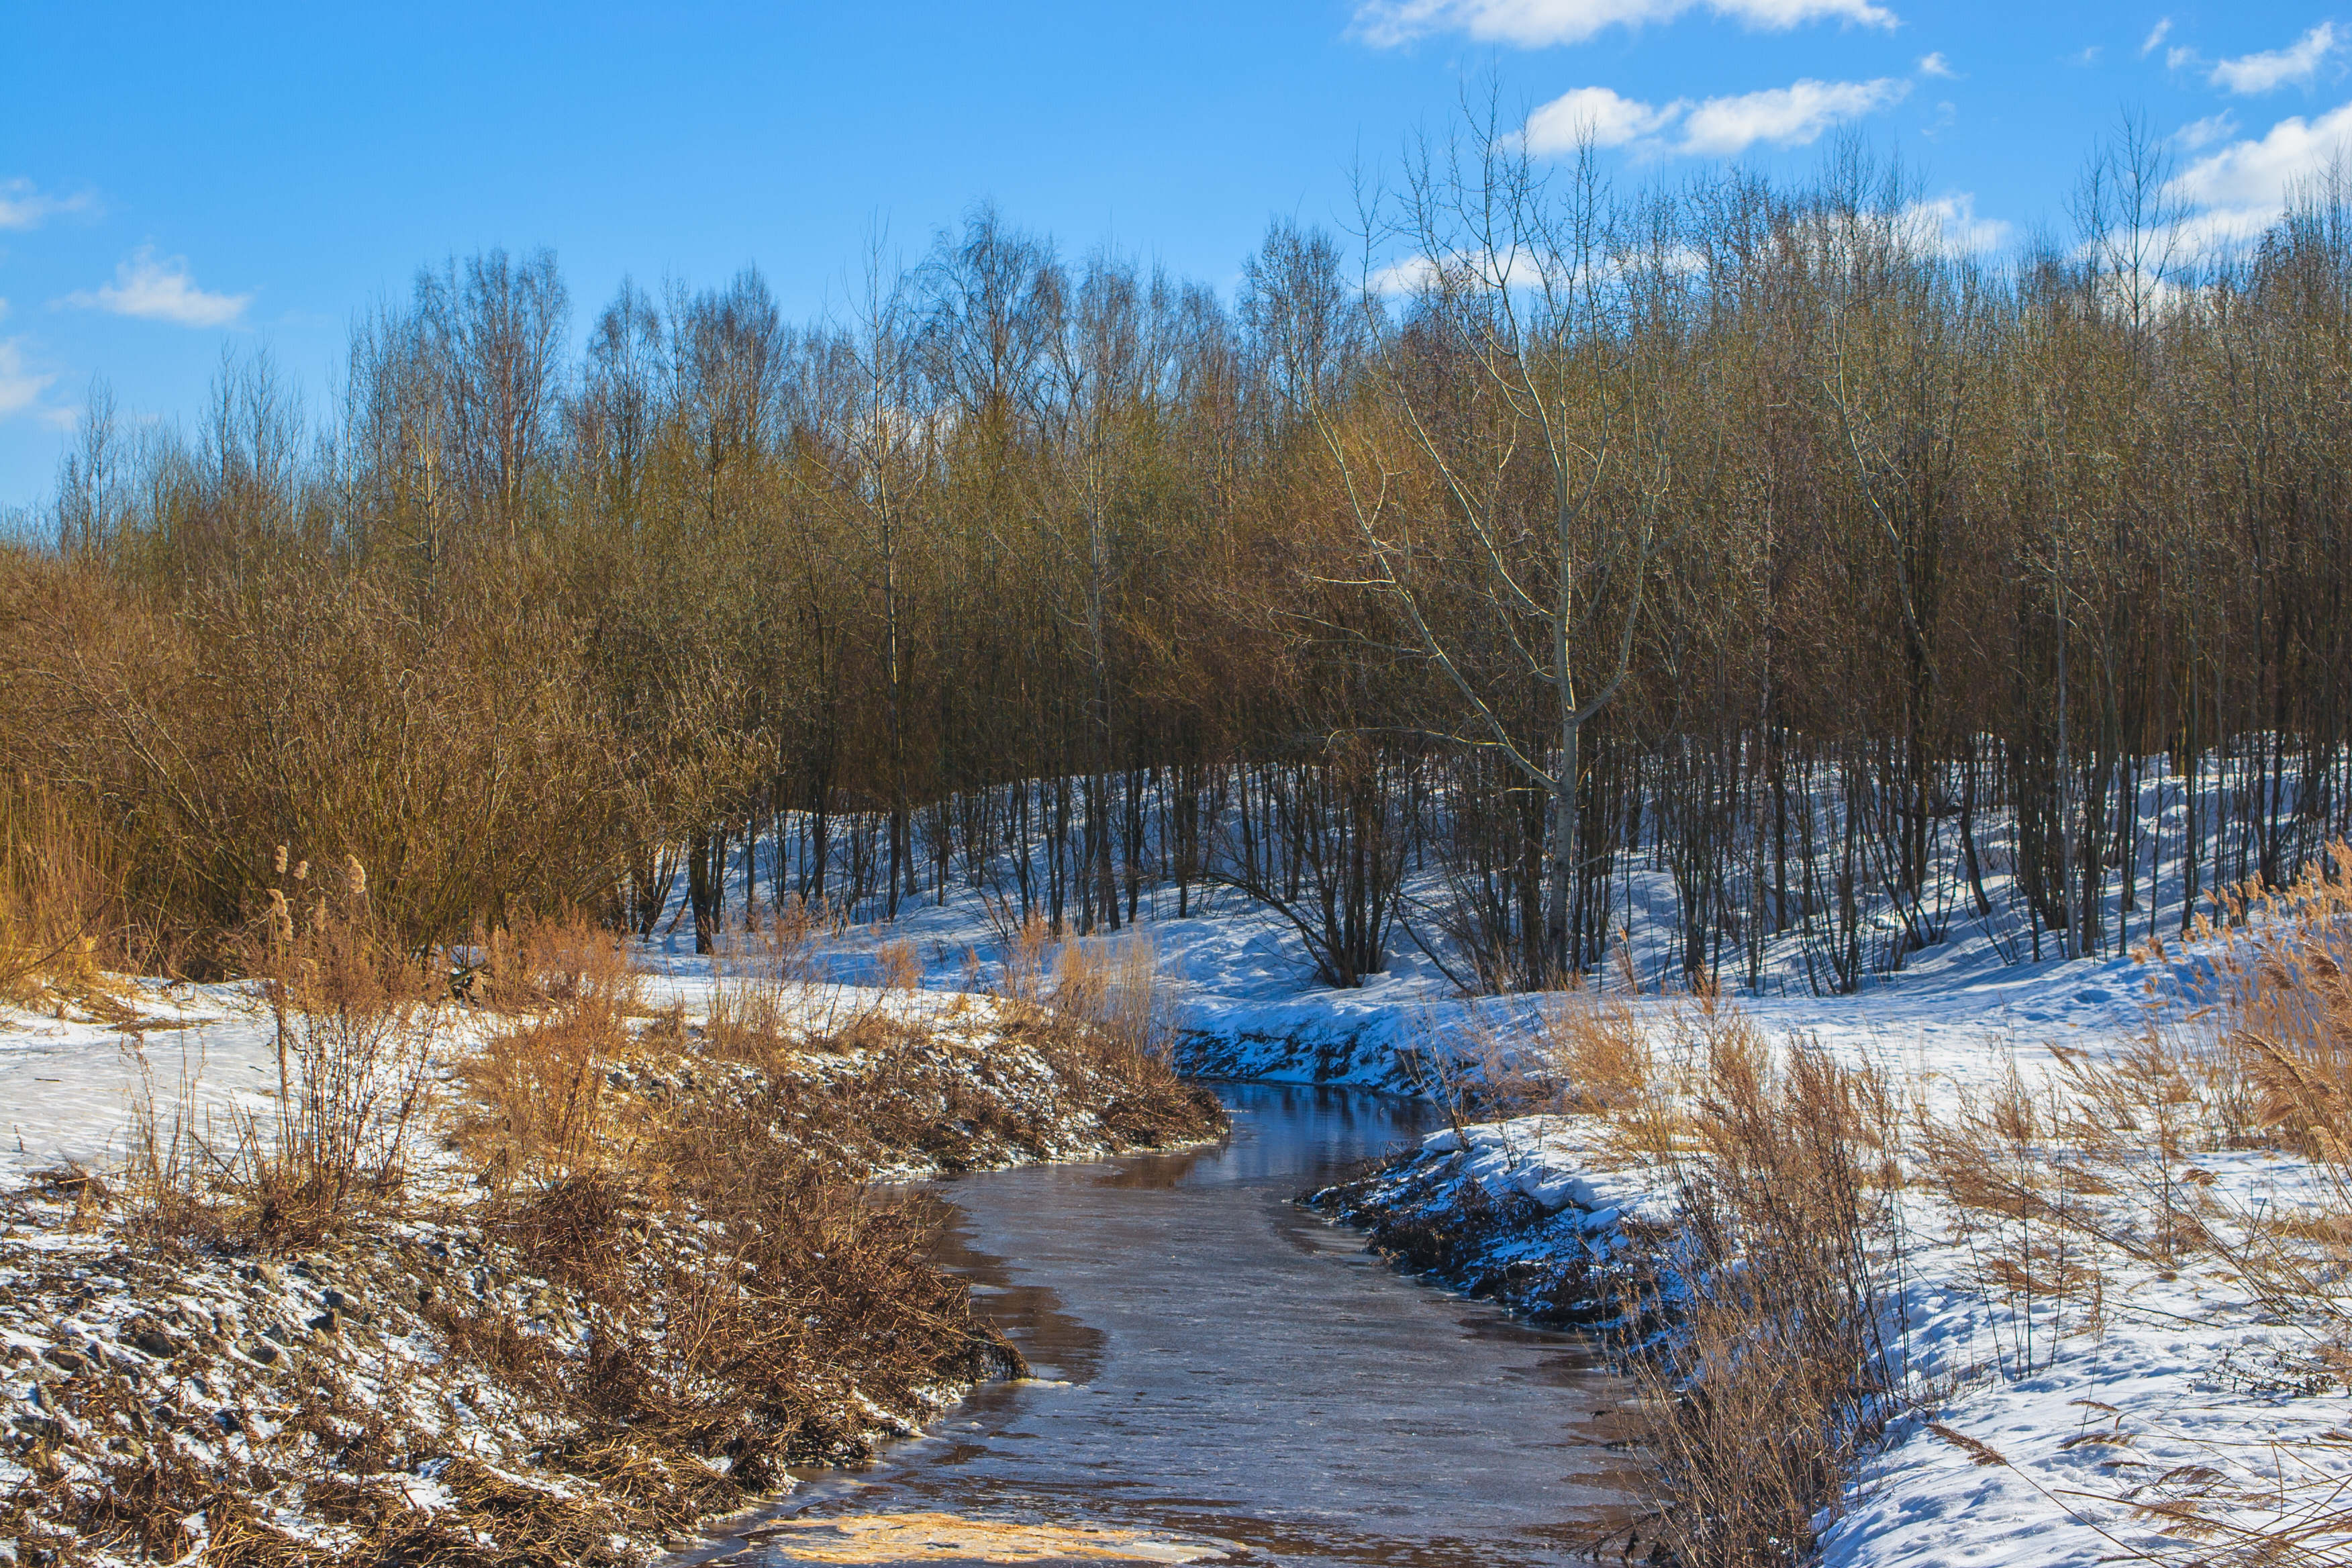
images, cloud, sky, plant, plant community, natural landscape, wood, snow, watercourse, tree, bank, larch, freezing, grass, grassland, plain, landscape, meadow, grass family, riparian zone, forest, prairie, wetland, road, trunk, tidal marsh, wildlife, woodland, winter, frost, geology, marsh, hill, spruce fir forest, reflection, conifer, stream, temperate broadleaf and mixed forest, shrubland, bog, Freshwater marsh, pond, rock, floodplain, horizon, fen, tundra, Northern hardwood forest, tropical and subtropical coniferous forests, field, reservoir, creek, salt marsh, trail, riparian forest, steppe, pine family, swamp, pasture, temperate coniferous forest, river, autumn